Answer in natural language. Considering the relative positions, is tall lamp with spheres and fabric shade (highlighted by a green box) above or below Doorway (highlighted by a red box)? Choose between the following options: below or above
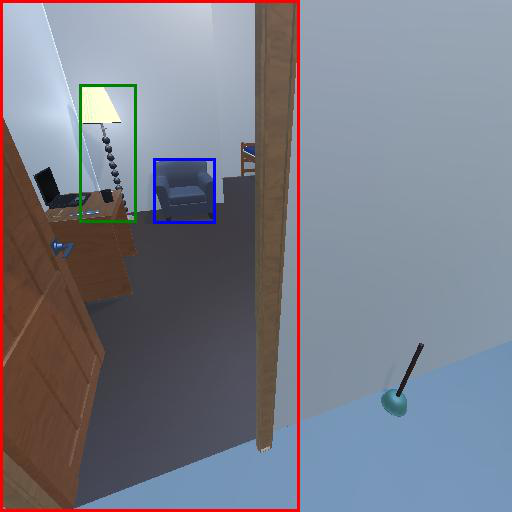
<answer>above</answer>